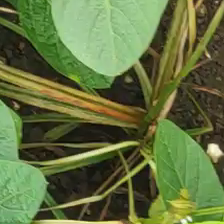
Weed species: Lamber_Quarter_plant(Chenopodium )